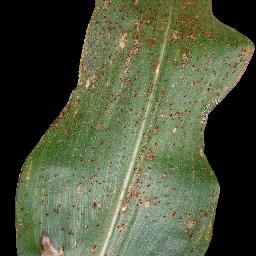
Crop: corn
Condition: (maize)_common_rust